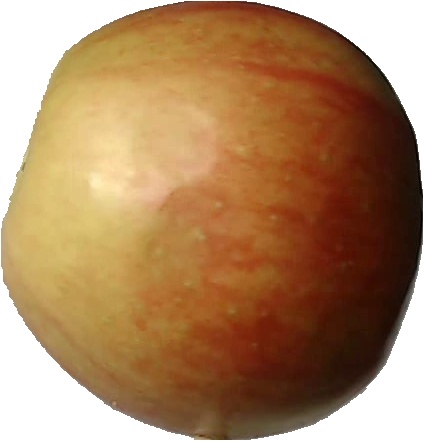
Label: apple_red_2